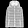
Label: Coat